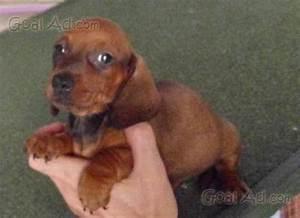
dog